Giorgio Galli (historian)

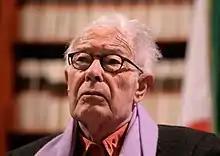
Galli in 2020

Giorgio Galli (10 February 1928 – 27 December 2020) was an Italian political scientist, historian, and academic.